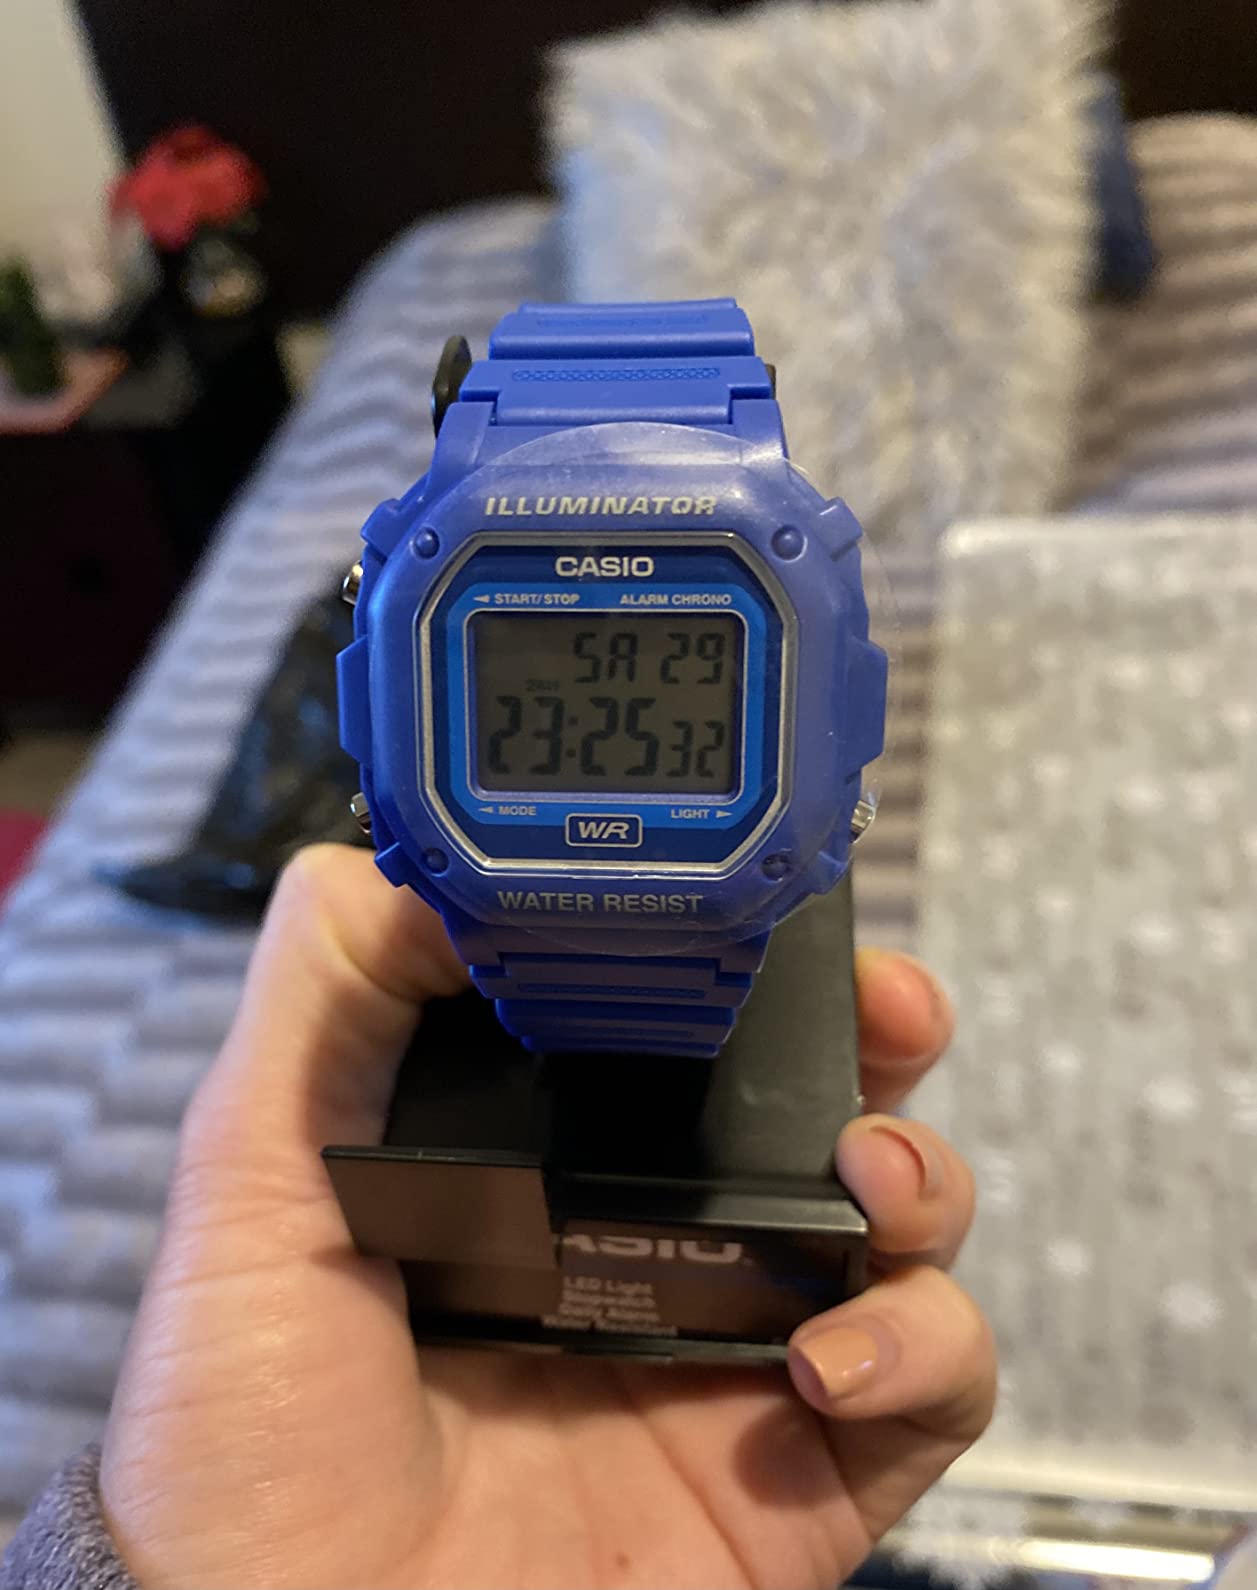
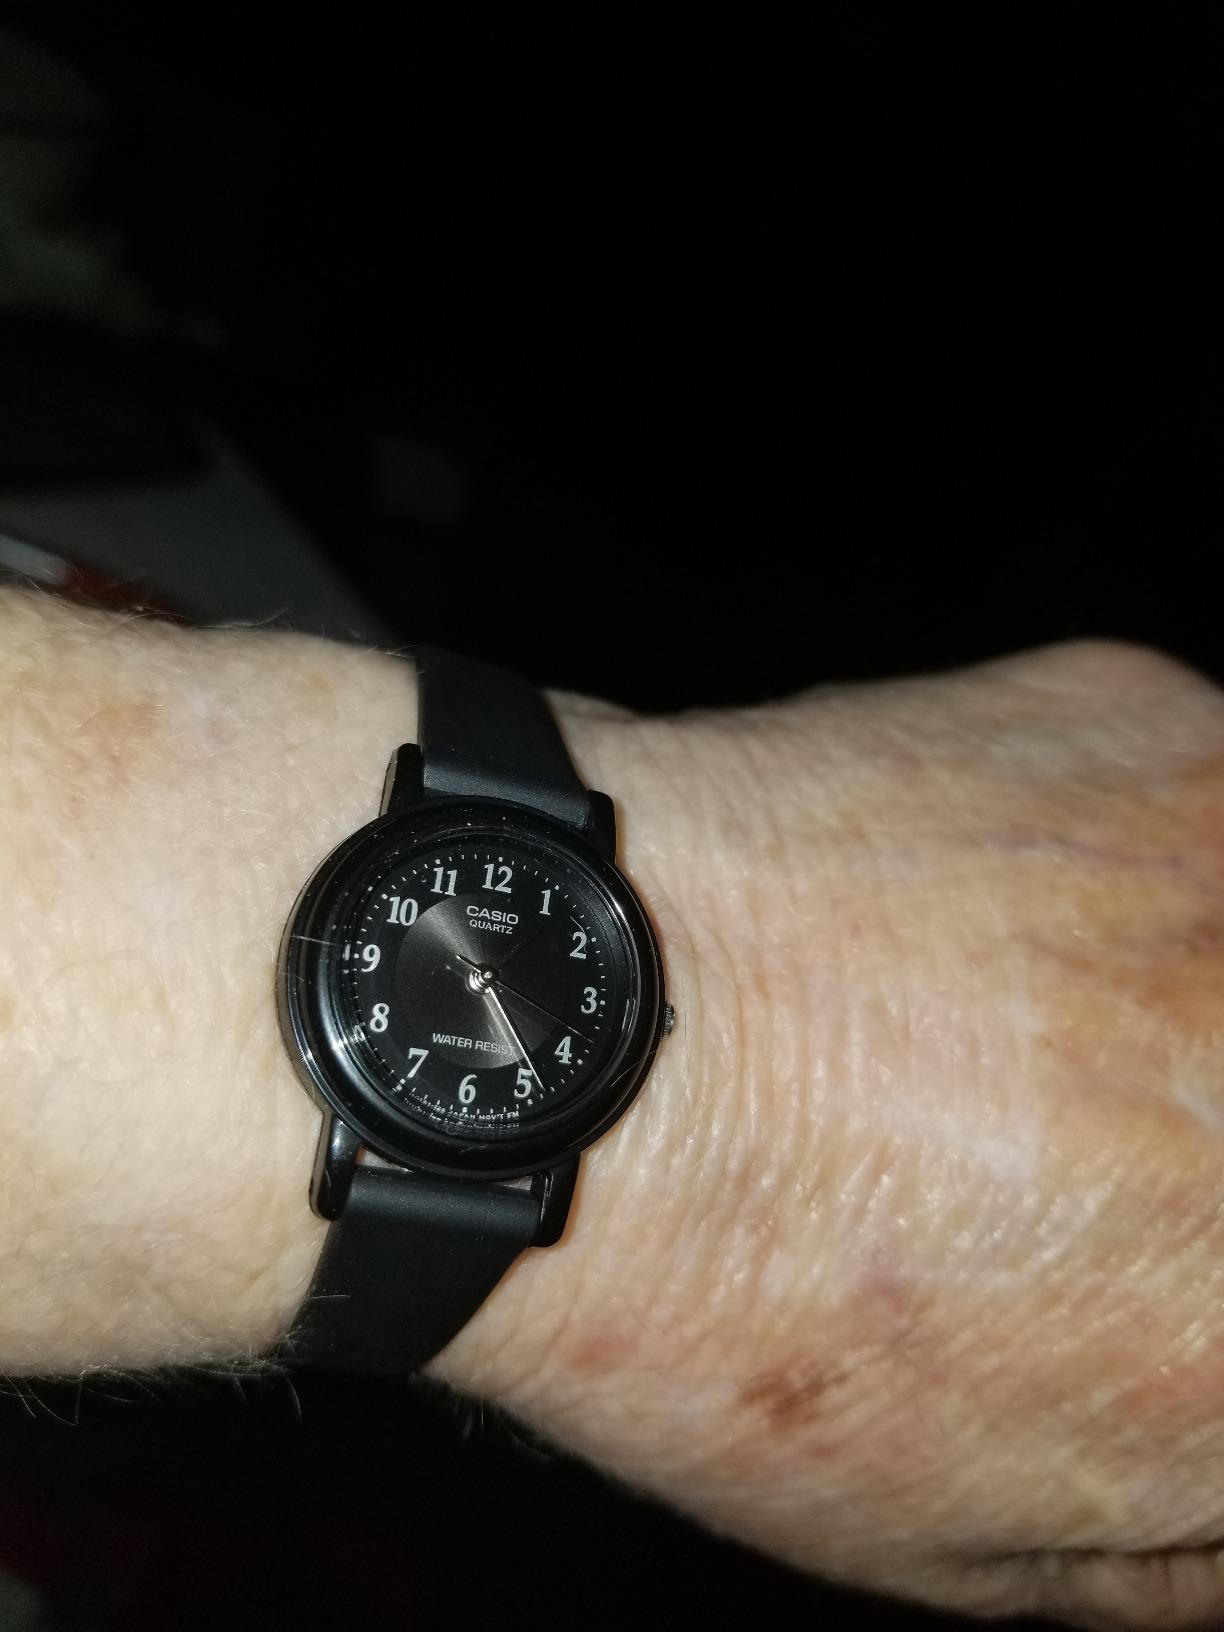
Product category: accessories_watch
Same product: no